On Guard (1997 film)

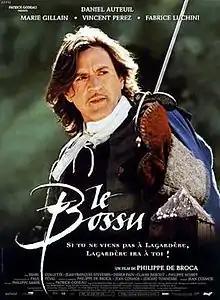
French theatrical release poster

On Guard is a 1997 French swashbuckler film directed by Philippe de Broca and starring Daniel Auteuil, Fabrice Luchini, Vincent Perez, and Marie Gillain. Adapted from the 1858 historical novel "Le Bossu" by Paul Féval, the film is about a skilled swordsman named Lagardère who is befriended by the Duke of Nevers. When the duke is attacked by his evil cousin Gonzague, the duke in his dying moments asks Lagardère to avenge him and look after his infant daughter.